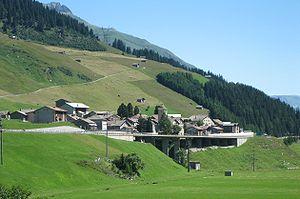
Hinterrhein est une ancienne commune suisse du canton des Grisons, située dans la région de Viamala. Elle est absorbée le 1ᵉʳ janvier 2019 par la commune nouvellement créée de Rheinwald.